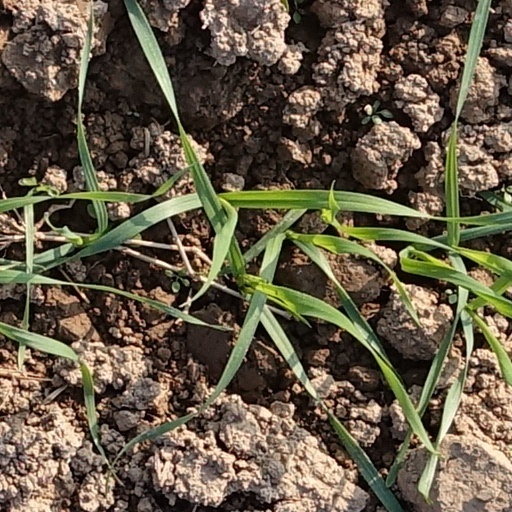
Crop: wheat